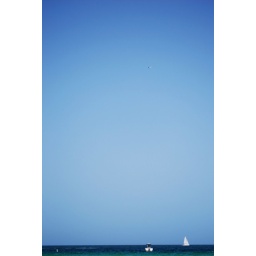
[27/365] Give me the clear blue sky above my head.